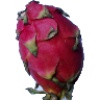
Label: Pitahaya Red 1